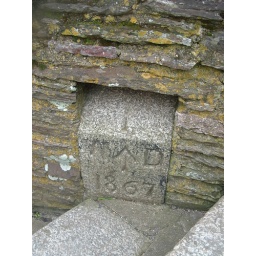
Set in the wall of the castle steps at Dartmouth in Dewvon